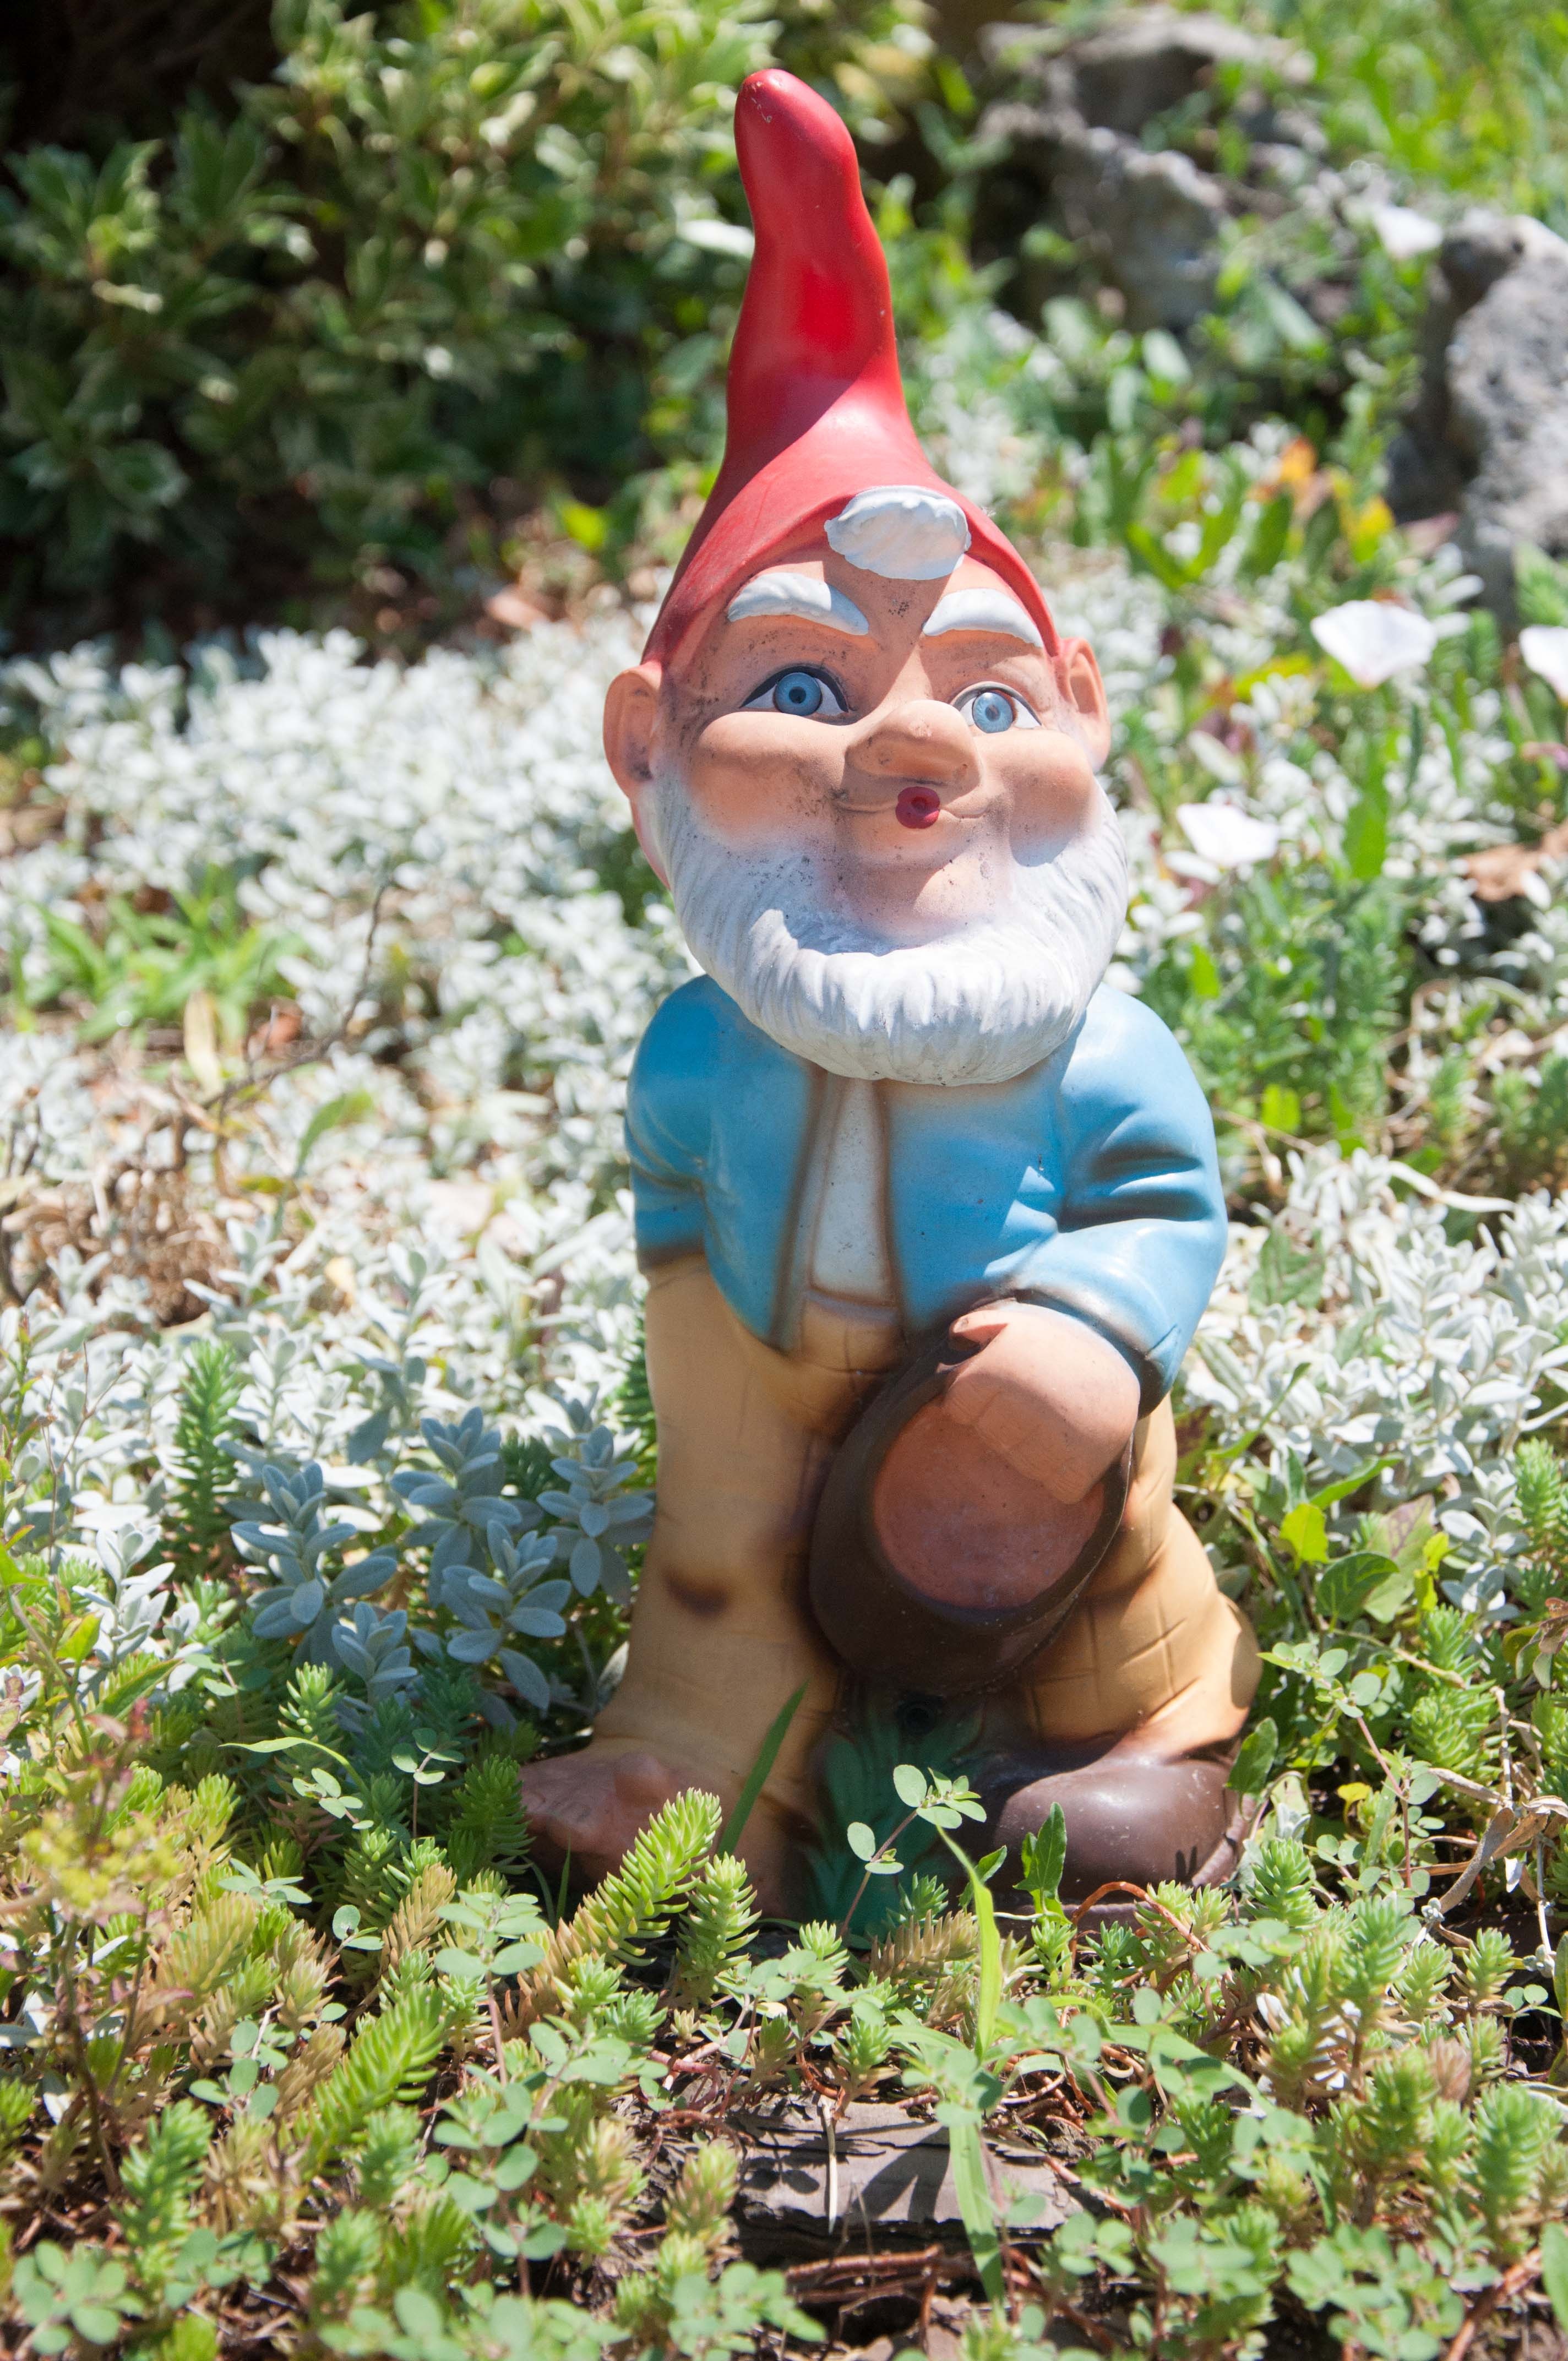
monument, statue, garden, figure, garden figurines, garden gnome, lawn ornament